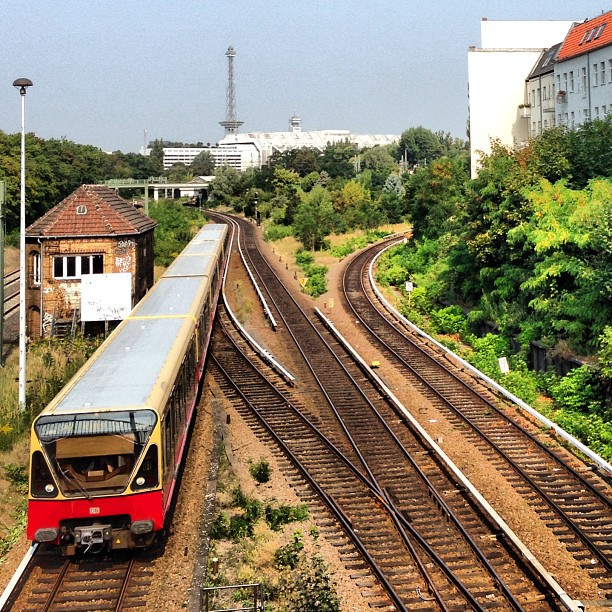
A passenger train that is traveling down the tracks.

A train engine carrying many carts down a set of tracks.

a train on a train track with trees near by

A train is on a track that is connected to several others.

A passenger train is on the railroad tacks.